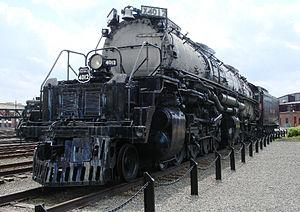
Les locomotives surnommées Big Boy sont les plus grosses locomotives à vapeur jamais construites. Classées dans la série 4000 de l'Union Pacific, elles doivent leur surnom à un graffiti « Big Boy » inscrit à la craie par un ouvrier de chez ALCO sur la porte de la boîte à fumée de la première machine avant sa mise en peinture.